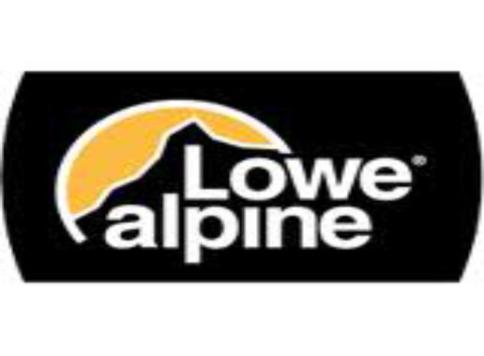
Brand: lowe alpine
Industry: Sports